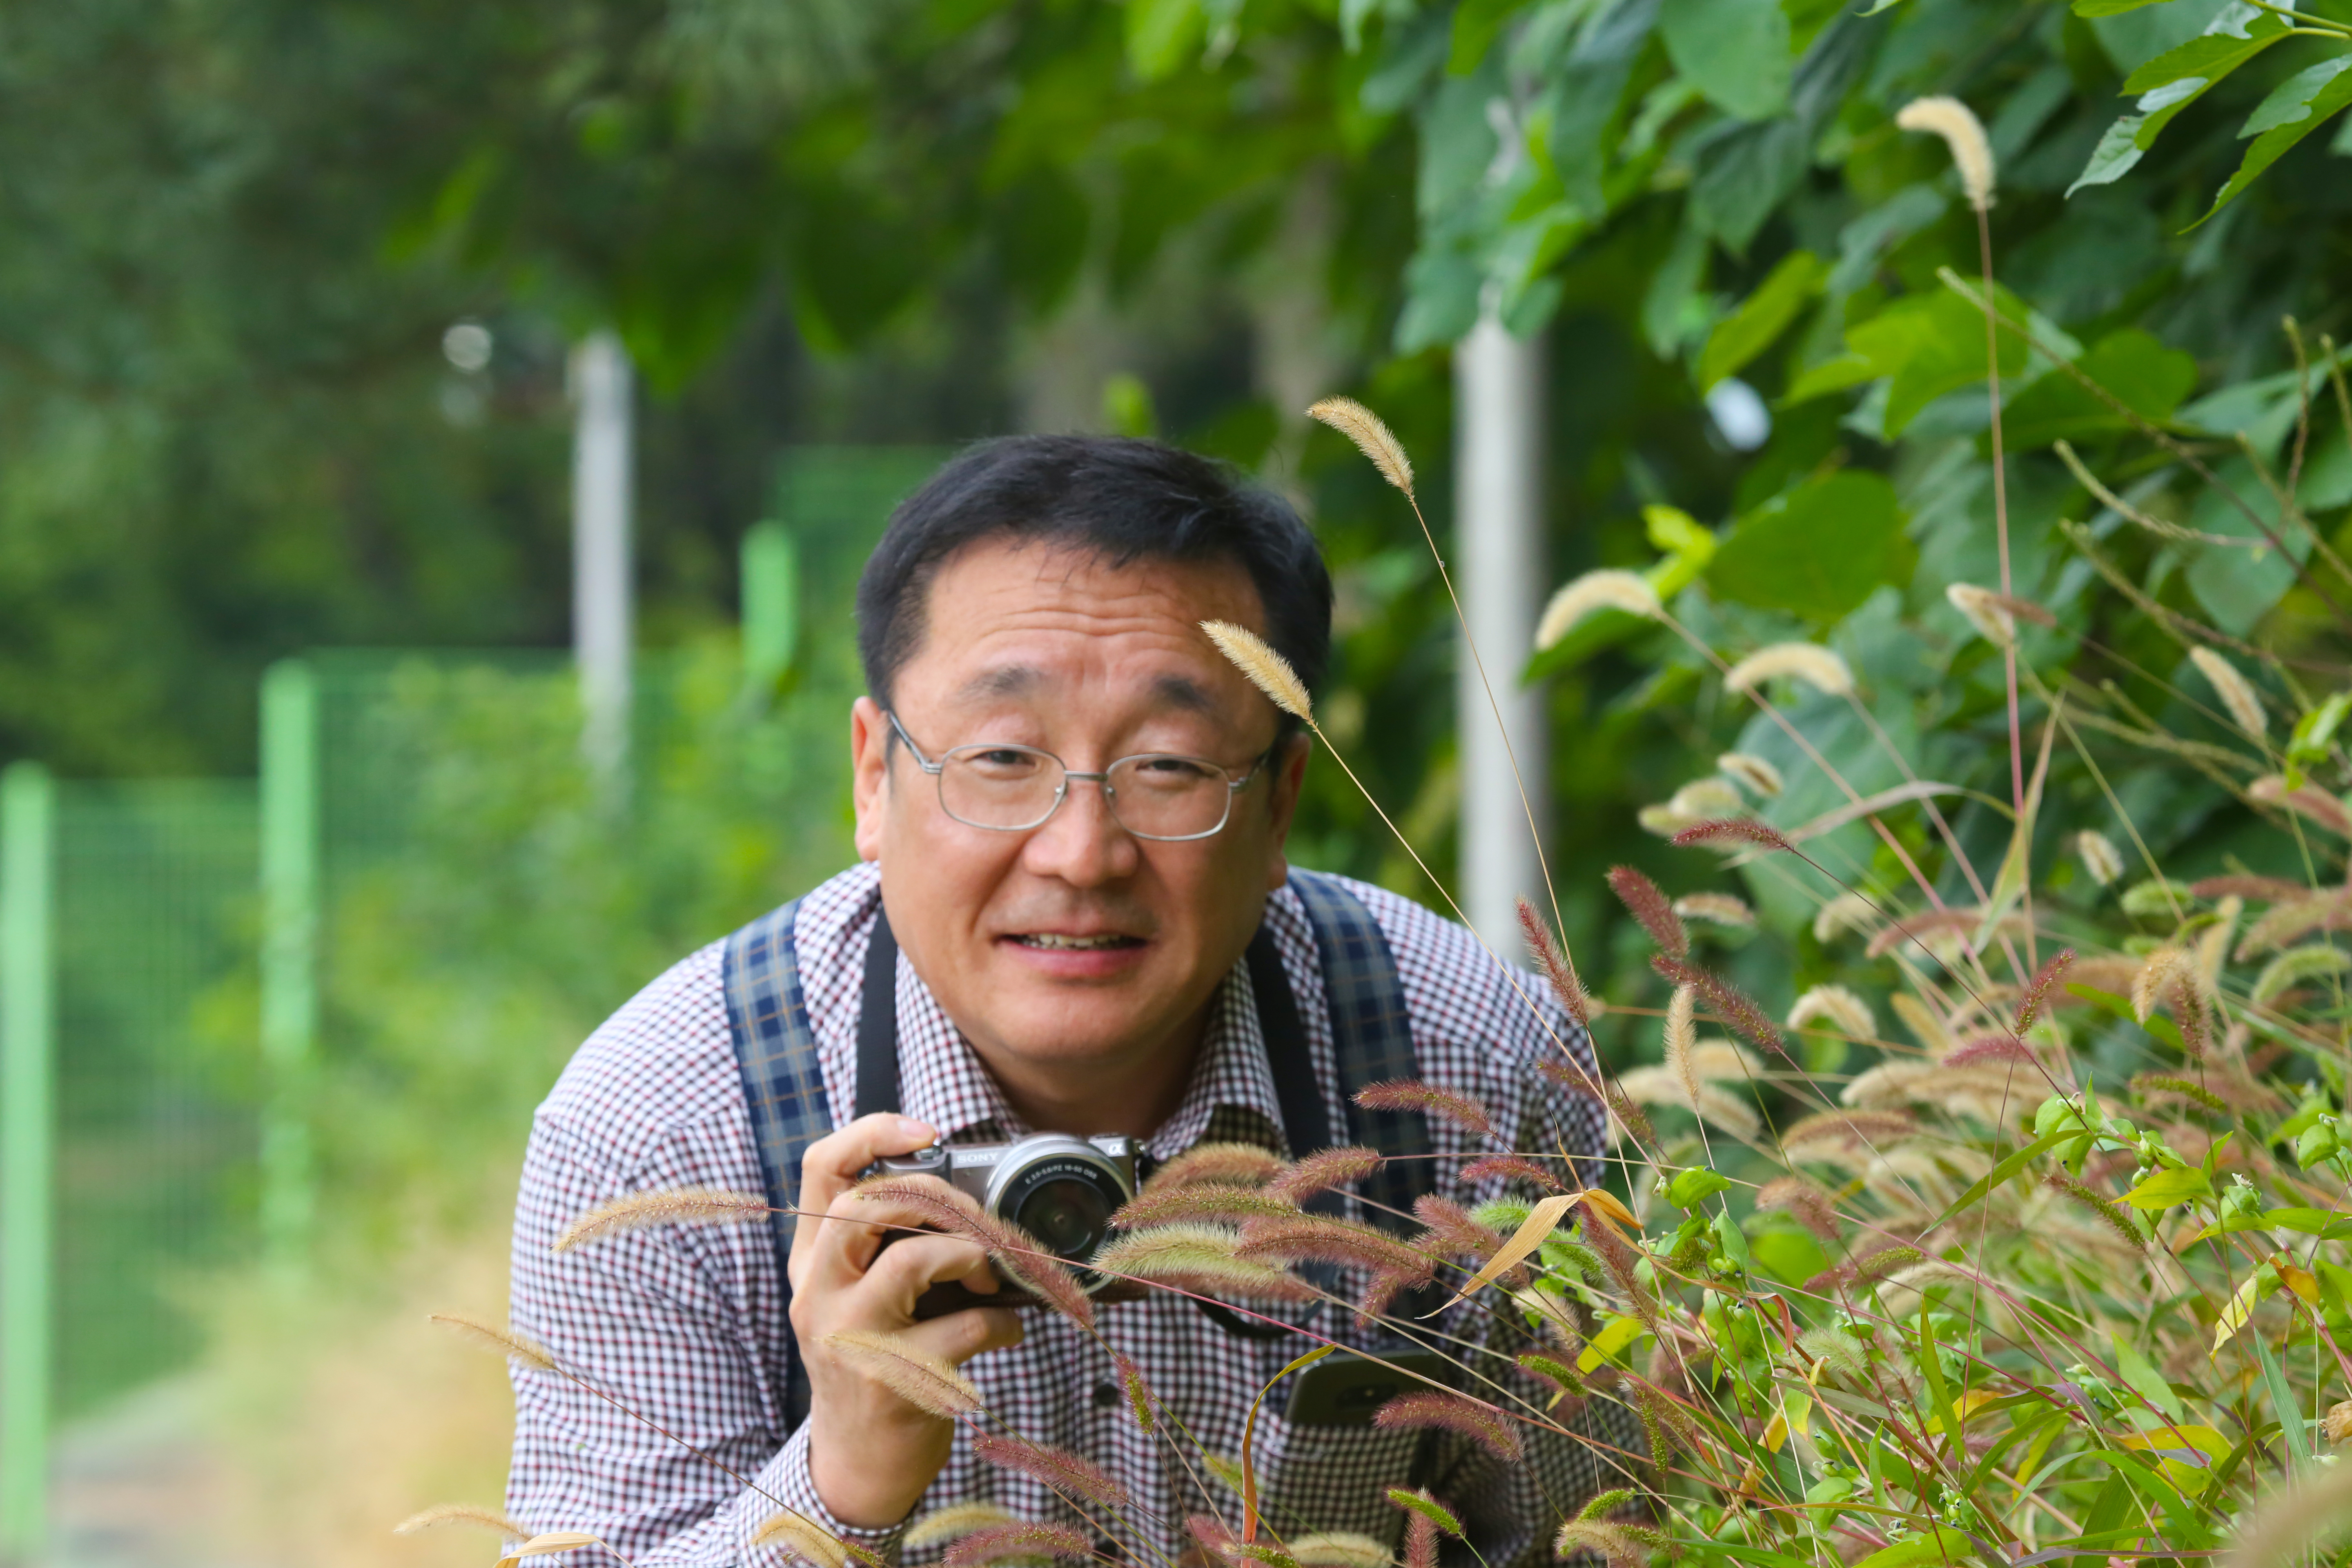
man, plant, vertebrate, tree, grass, leaf, agriculture, smile, fun, garden, jungle, grass family, plantation